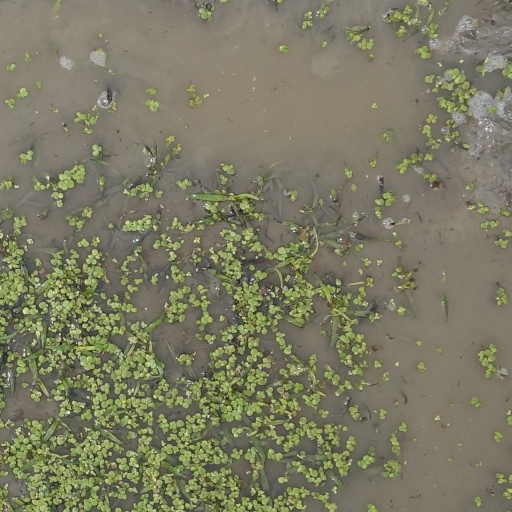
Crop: rice